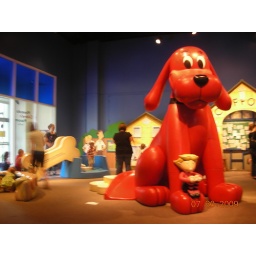
in the dog bowl